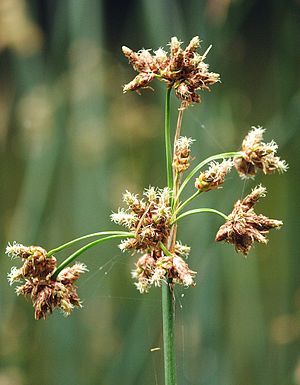
Sø-kogleaks
Søkogleaks, også skrevet Sø-Kogleaks, er en op til 3,5 meter høj sumpplante, der vokser i næringsrige søer, grøfter og vandløb. Søkogleaks ligner blågrøn kogleaks, men kan kendes på de grønne eller mørkegrønne stængler og desuden mangler blomsternes dækskæl de små mørke papiller som findes hos blågrøn kogleaks.